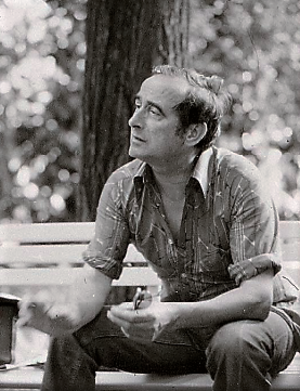
Portraits de Guy Rétoré par Fernand Michaud . Festival d'Avignon, 1977.
Septembre 2018 : Réouverture de la salle de théâtre parisienne La Scala, dans le 10ᵉ arrondissement.
Guy Rétoré, né le 7 avril 1924 à Paris et mort le 15 décembre 2018 en Sologne, est un metteur en scène et directeur de théâtre français, fondateur du théâtre de l'Est parisien.